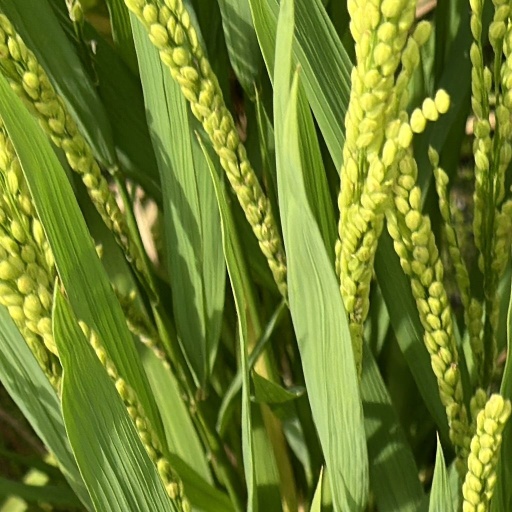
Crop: rice